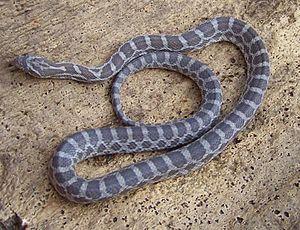
Pantherophis emoryi
Pantherophis emoryi, le Serpent ratier des plaines, est une espèce de serpents de la famille des Colubridae.
Pantherophis est un genre de serpents de la famille des Colubridae.